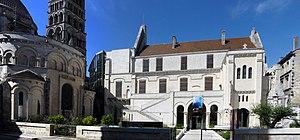
Panorama 4x1, Musée des beaux Arts, Angoulême (16), France
Le musée d'Angoulême est situé au cœur du centre historique d'Angoulême, à proximité immédiate de la cathédrale Saint-Pierre.
Ce tableau présente la liste de tous les monuments historiques classés ou inscrits dans la ville de Angoulême, Charente, en France.